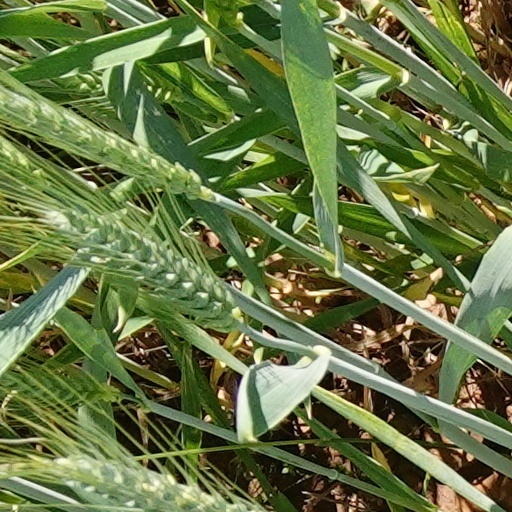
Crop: wheat